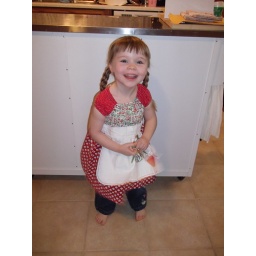
My baby girl in her Christmas dress